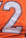
Number: 2